Sahara India Pariwar

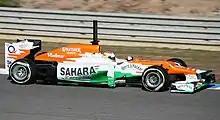
British driver Paul di Resta driving the Force India VJM05 carrying Sahara branding

The team went into administration in mid-2018 and was later sold and renamed Racing Point Force India F1 Team.